Martha Frankel

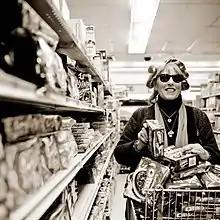
Martha Frankel by Franco Vogt

She began her writing career at the original "Details" magazine, writing a column about plastic surgery titled "Knifestyles of the Rich and Famous." She went on to write book reviews, essays and celebrity profiles for other magazines, such as "Movieline", "Cosmopolitan" and "The New Yorker".